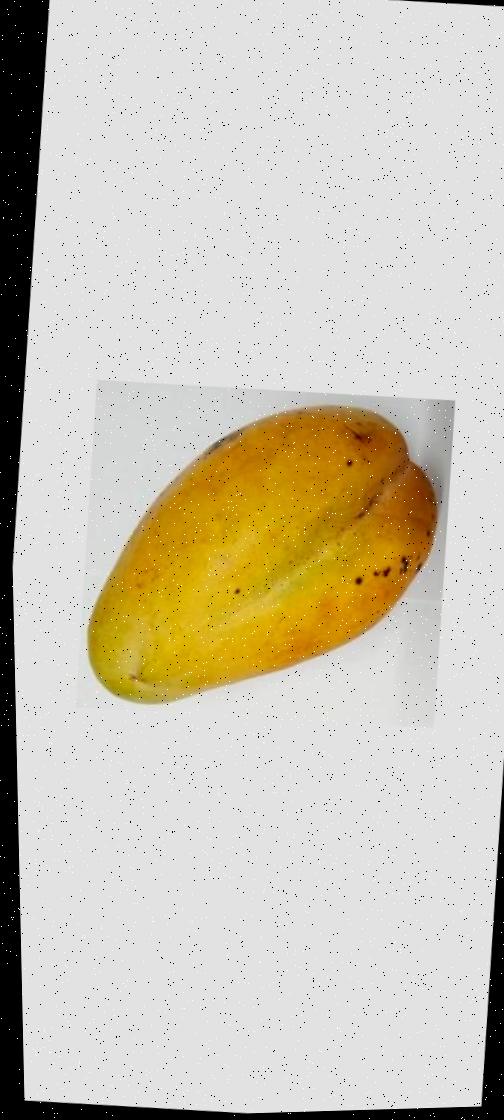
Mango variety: Bari-11